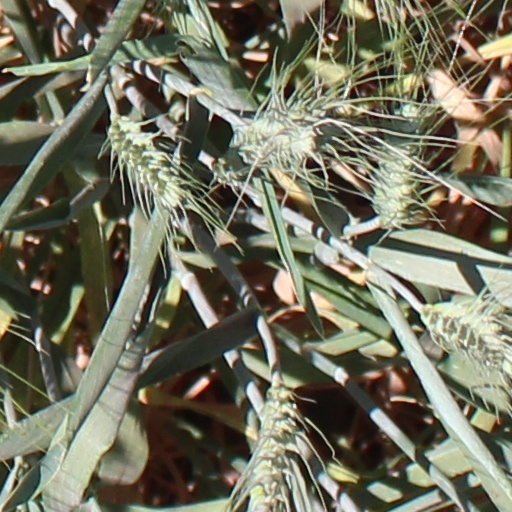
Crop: wheat